Vilangad

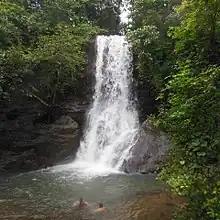
Thirikakkayam water fall

The village’s 7.5-MW mini-hydroelectric project was commissioned in 2014. The project consists of two small dams at Panom and Valook, two canals, a fore-bay tank, penstock, and three 2.5 MW generators.